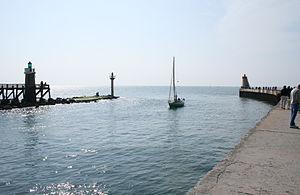
Le port de Capbreton est site fluvial côtier aménagé en un port de pêche et un port de plaisance, sur la commune de Capbreton, dans le département français des Landes. Il est l'unique port de pêche du département.
Le Boudigau ou Canal de Ceinture est un fleuve côtier français du département des Landes, dans la région Nouvelle-Aquitaine.